COVID-19 pandemic in Afghanistan

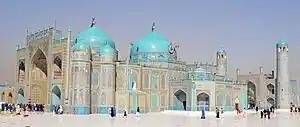
The Blue Mosque was closed during the lockdown in Mazar-i-Sharif.

The annual Nowruz festival in Mazar-i-Sharif and across the whole of Afghanistan was not held in 2020, in order to prevent the spread of the COVID-19 pandemic. The Nowruz celebrations in Balkh were canceled after the first case was reported on 14 March. People were also not allowed to enter the Blue Mosque in Mazar-i-Sharif.